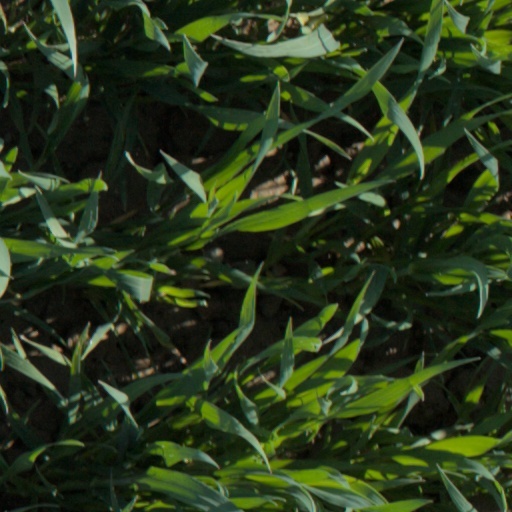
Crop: wheat